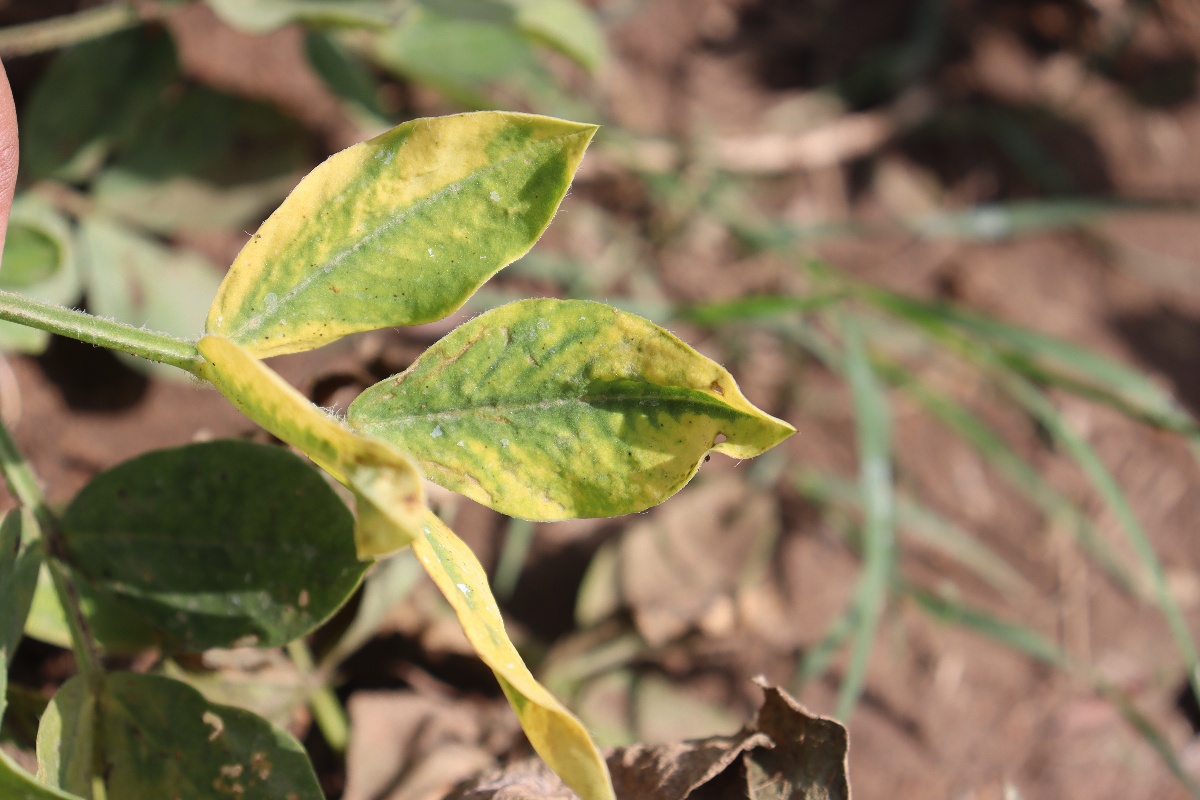
Label: nutrition deficiency